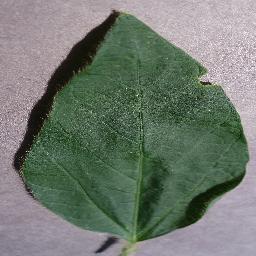
Label: Soybean___healthy